Gimli Glider

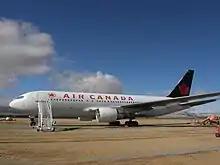
C-GAUN parked at Mojave Airport & Spaceport in February 2008 (C-GAUN's Air Canada livery was subsequently removed.)

After almost 25 years of service, C-GAUN flew its last revenue flight on January 1, 2008. The Gimli Glider then began its final voyage on January 24, 2008, as AC7067, from Montreal Trudeau to Tucson International Airport and final flight to retirement at California's Mojave Airport. The flight was captained by Jean-Marc Bélanger, a former head of the Air Canada Pilots Association; captains Robert Pearson and Maurice Quintal were also on board, as were three of the six flight attendants from Flight 143.